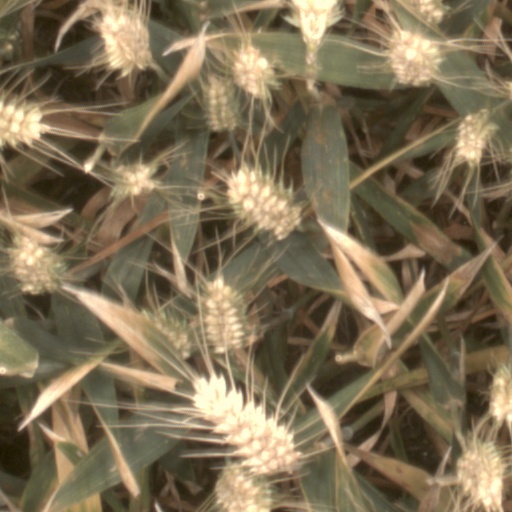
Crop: wheat